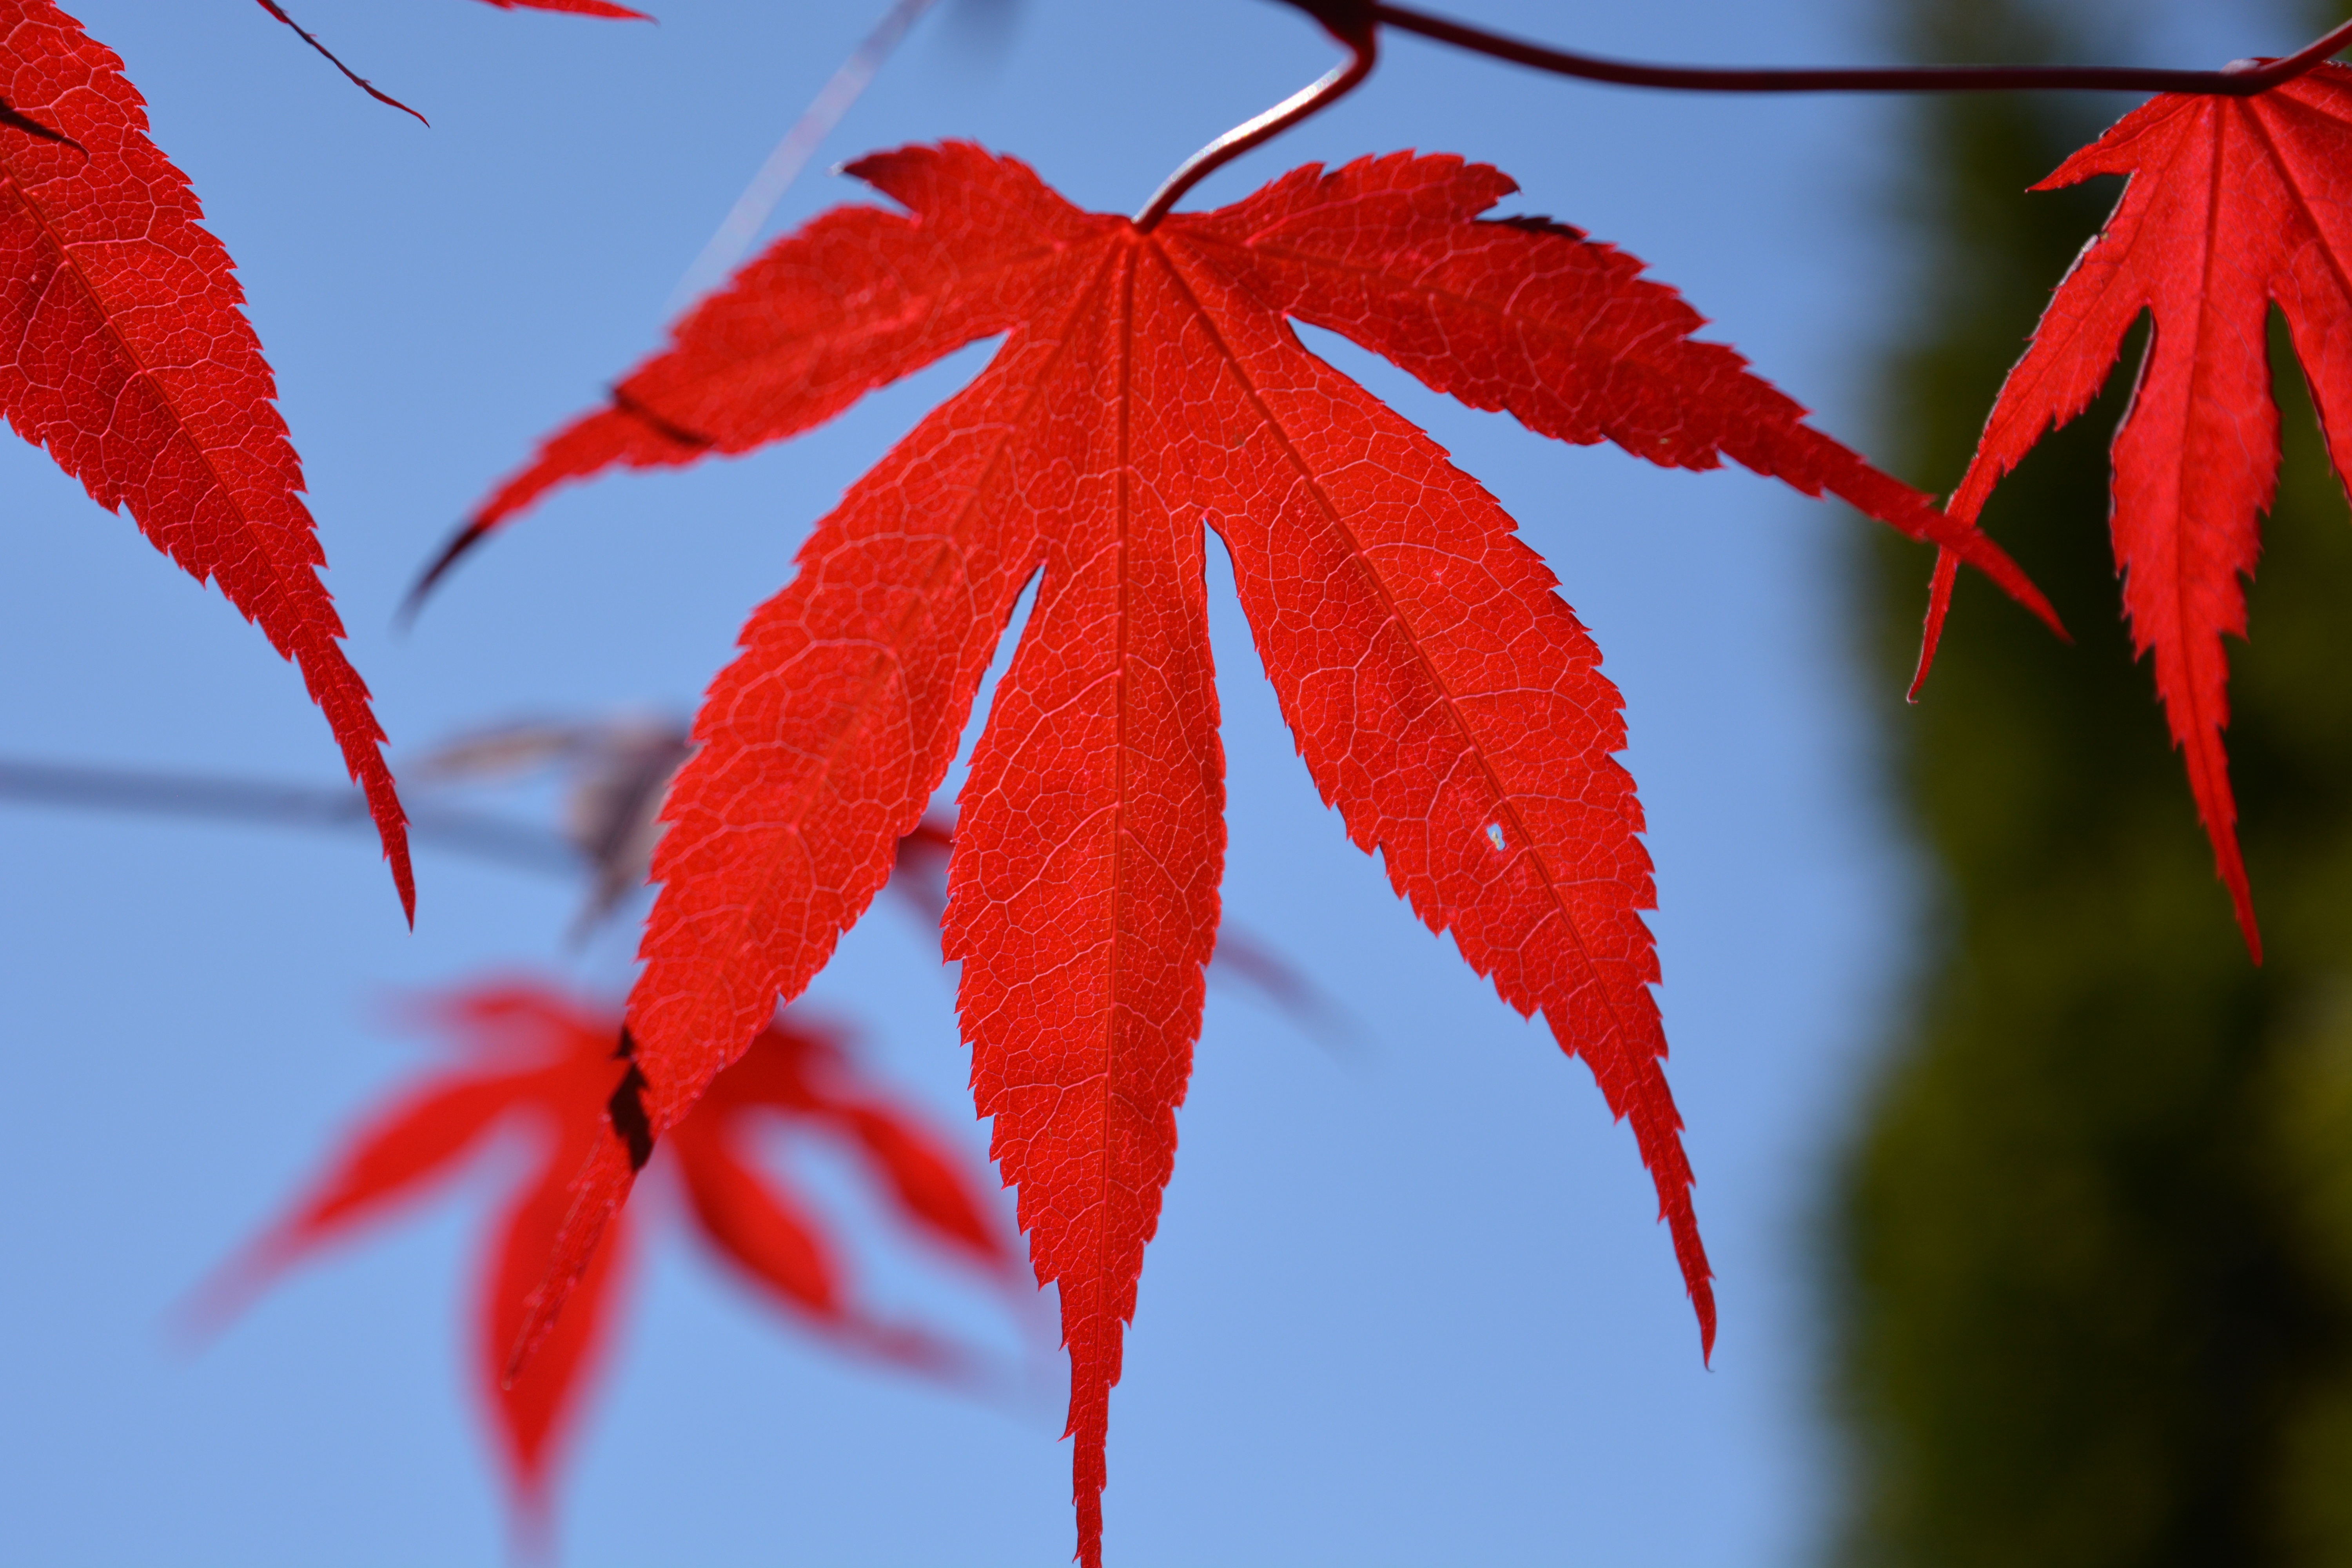
tree, nature, branch, plant, leaf, flower, petal, red, color, autumn, colorful, season, maple, maple tree, maple leaf, close up, leaves, late summer, macro photography, flowering plant, blood maple, red maple leaves, red maple, plant stem, woody plant, land plant